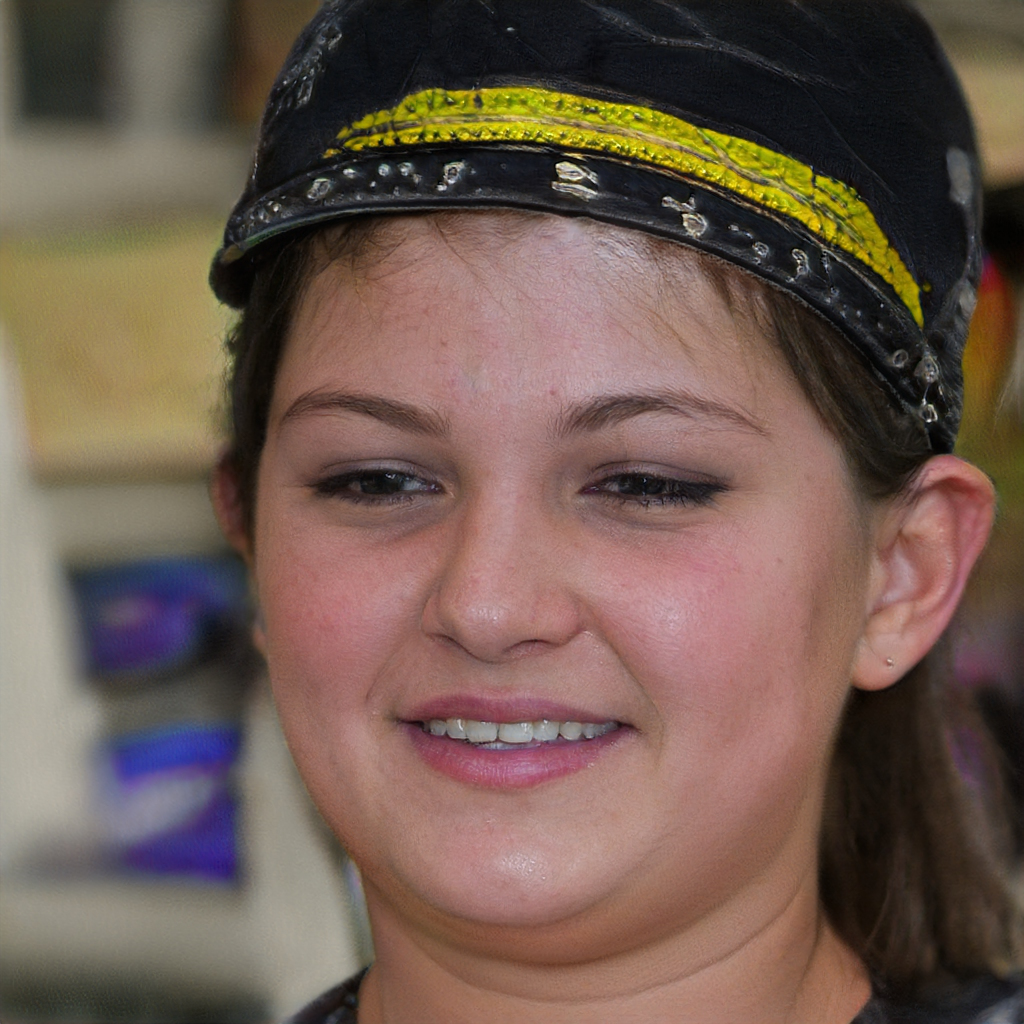
Portrait style: Real Portrait